Elsa Thulin

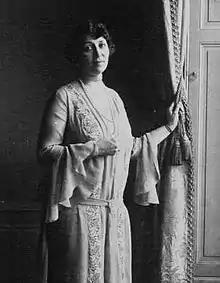
Elsa Thulin in 1927.

Elsa Harriet Thulin ("née" Sachs, born 19 January 1887 in Stockholm, died 29 March 1960 in Stockholm), was a Swedish translator.